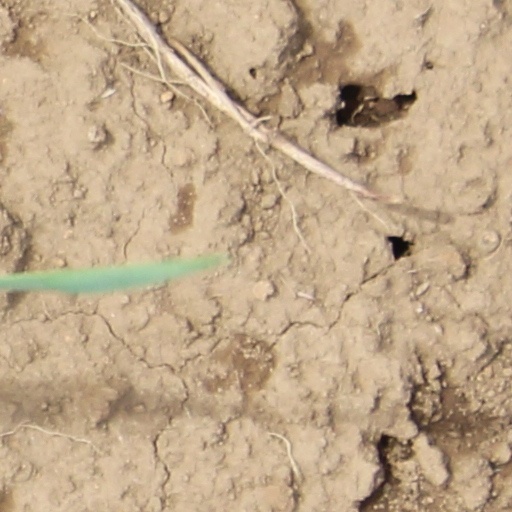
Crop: wheat